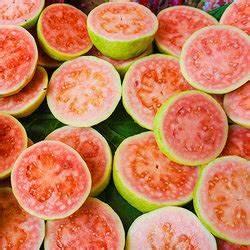
Label: Guava